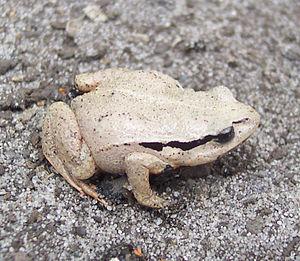
Grenouille australienne Paracrinia haswelli
Les espèces d'amphibiens originaires d'Australie sont toutes membres du sous-ordre des Neobatrachia qui forme le plus grand des sous-ordres des Anoures. Environ 230 espèces sur les 5 280 espèces du sous-ordre vivent en Australie et 93 % d'entre elles sont endémiques. Comparée à celle d'autres continents, la diversité est faible. Elle est peut-être liée au climat d'un pays constitué pour sa plus grande part de zones semi-arides. À signaler un amphibien importé volontairement et devenu invasif, le crapaud buffle, Rhinella marina.
Paracrinia haswelli, unique représentant du genre Paracrinia, est une espèce d'amphibiens de la famille des Myobatrachidae.